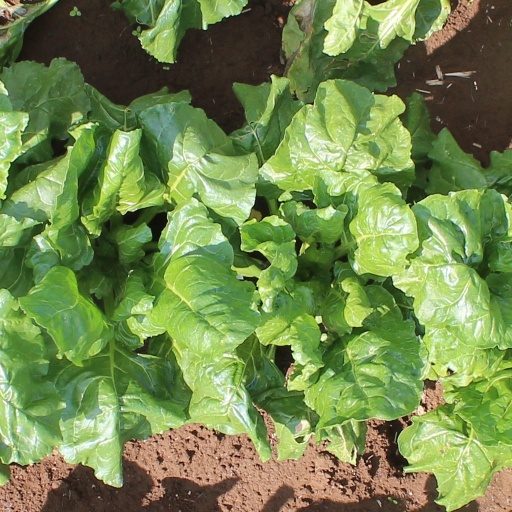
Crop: sugar beet